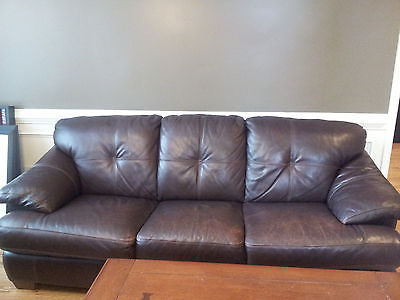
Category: sofa